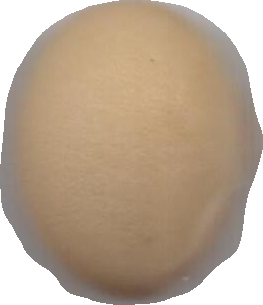
Variety: Dega